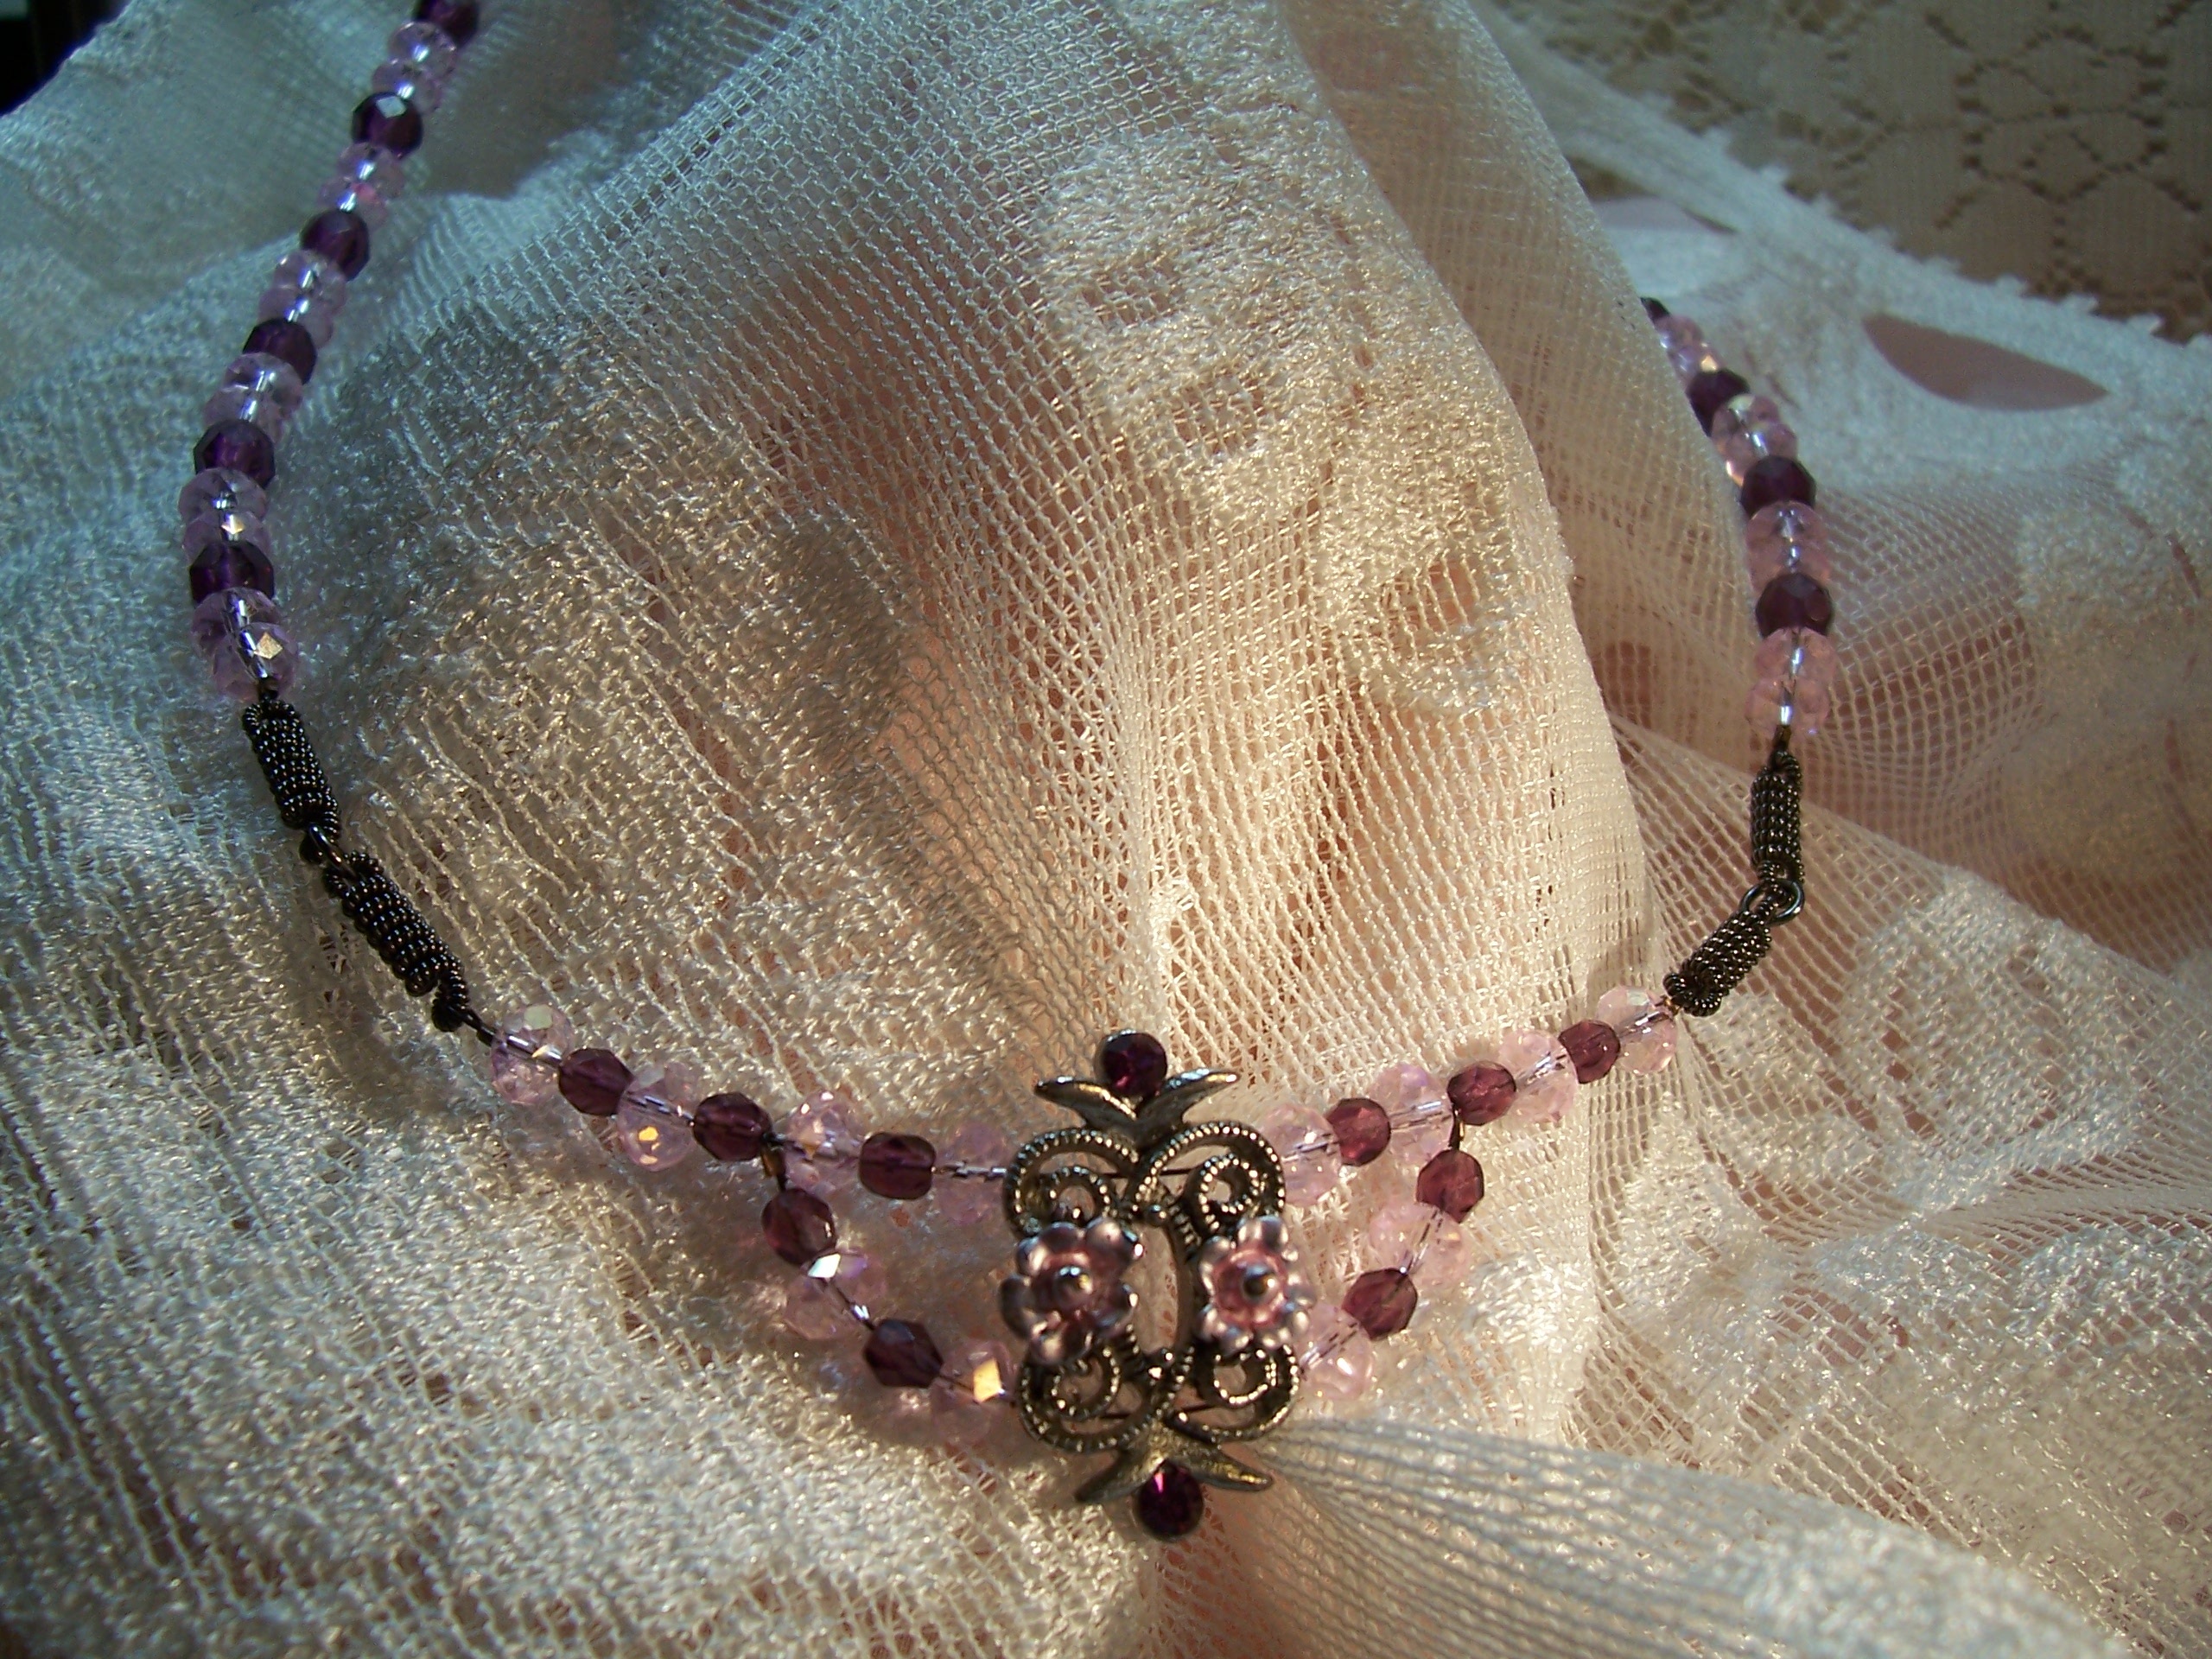
chain, female, decoration, pattern, fashion, bead, jewelry, necklace, jewellery, art, design, gem, crystal, brilliant, shiny, elegance, glamour, swarovski, fashion accessory